Richard Cassels

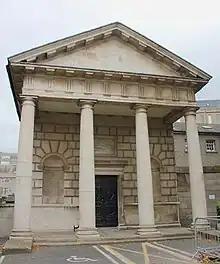
Printing House, Trinity College Dublin

This perfect small doric temple, was completed in 1734 and is thought to be Cassels' first major solo work. A four-columned portico of Doric columns projected from the rusticated severe building and the entirety is only the width of the portico. ("This building is sometimes attributed to Edward Lovett Pearce").